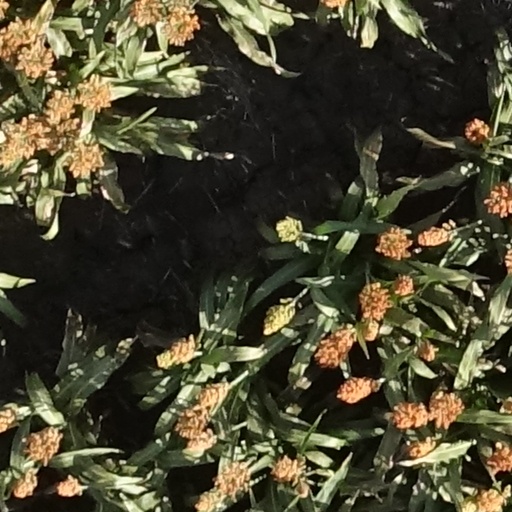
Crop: sorghum